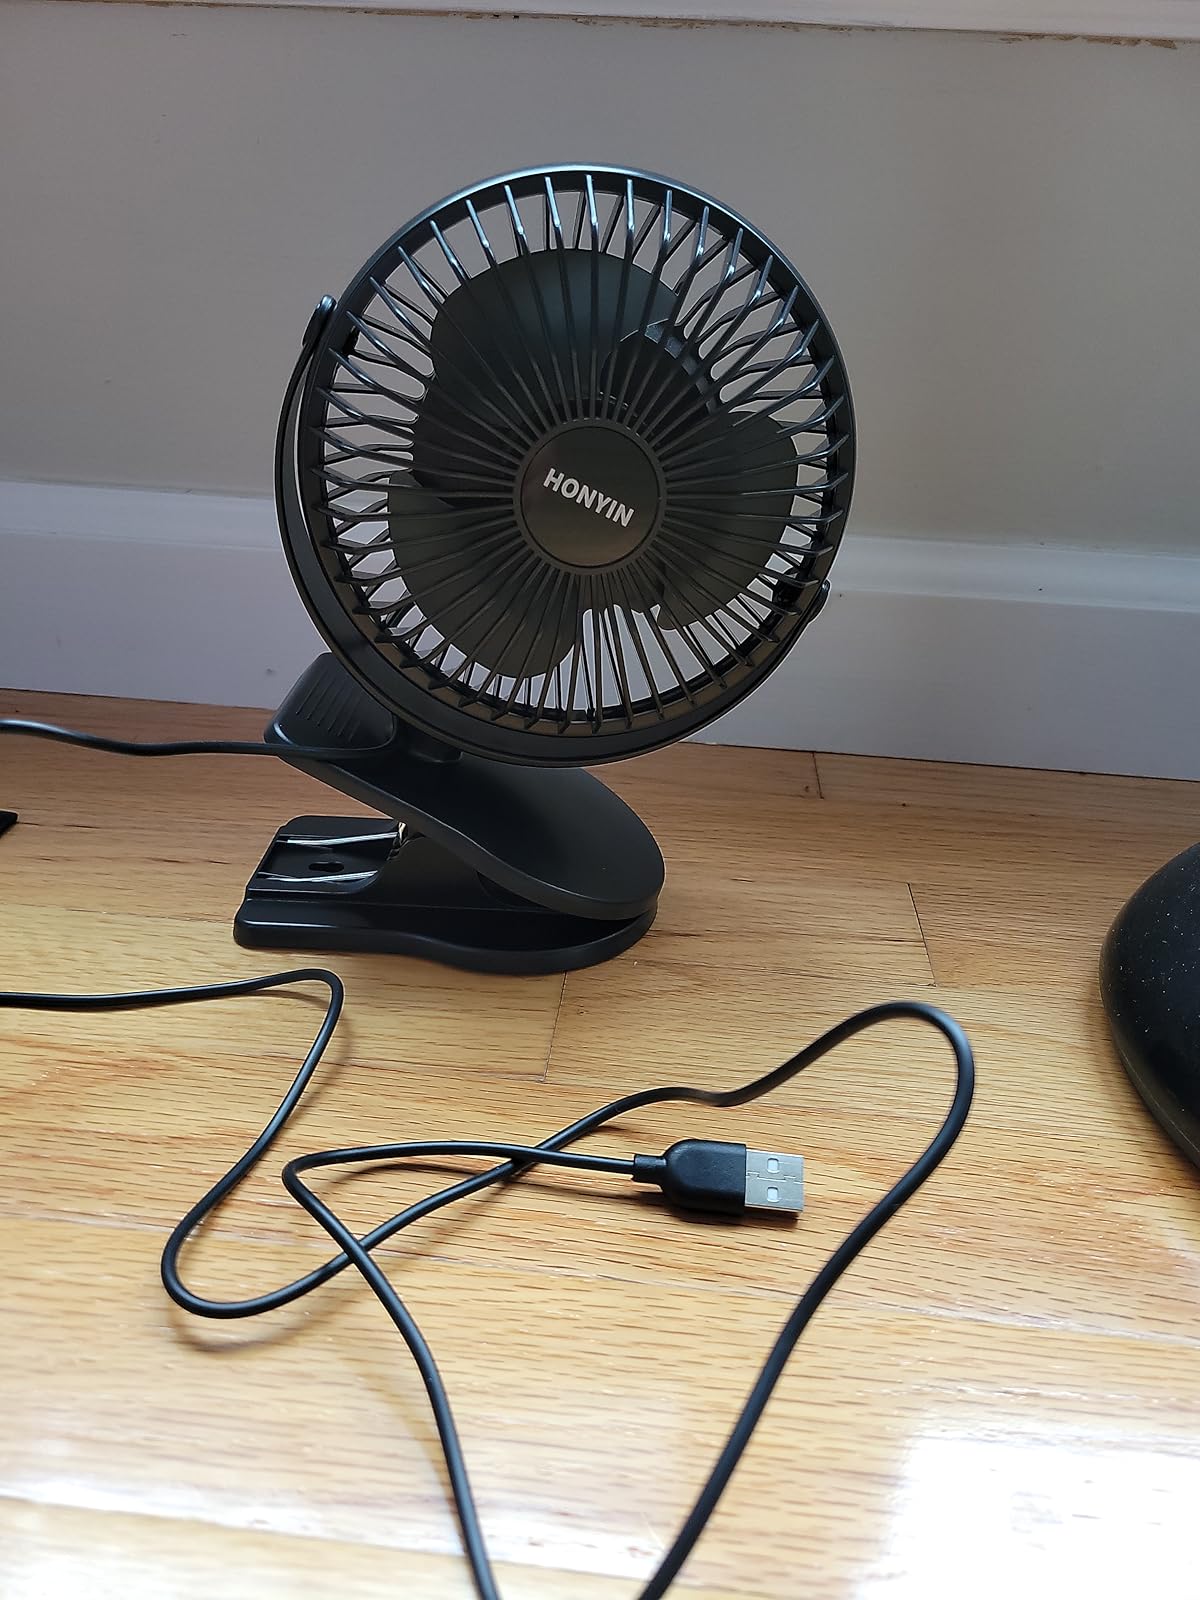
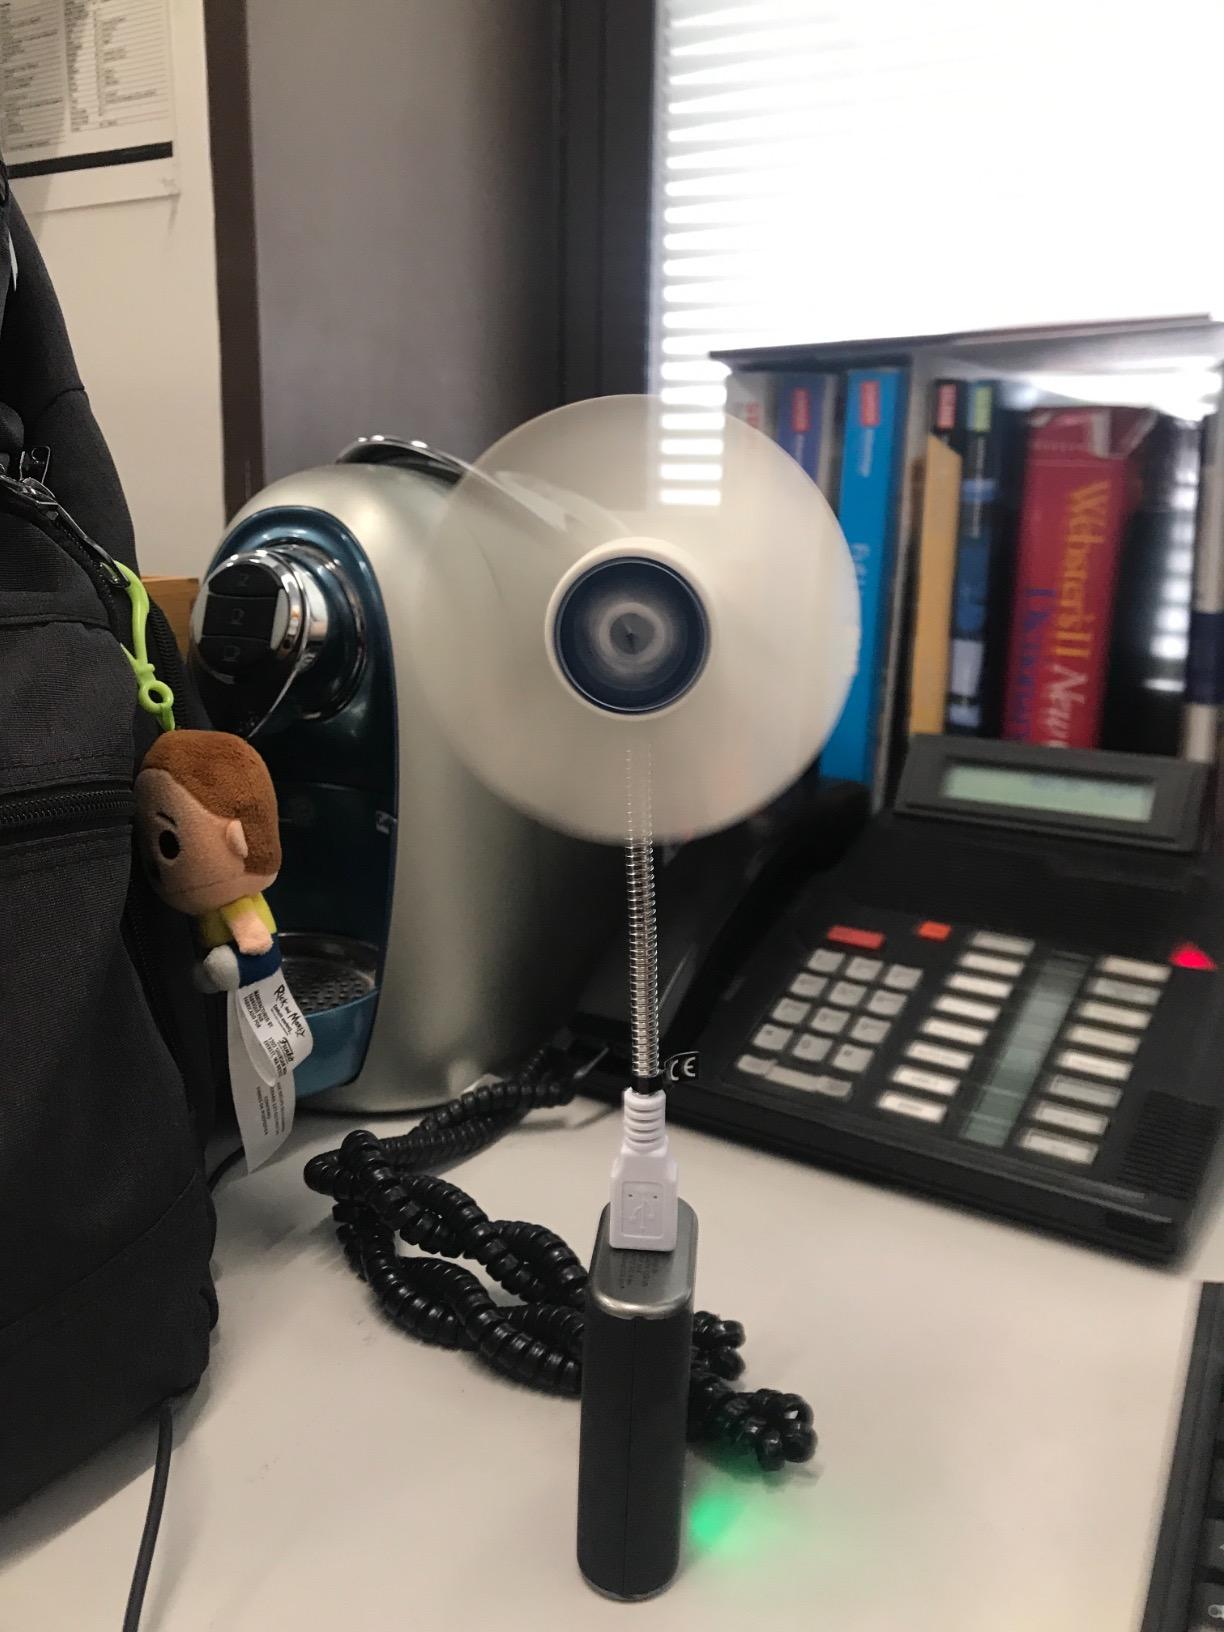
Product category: fan
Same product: no